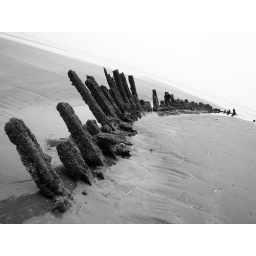
The ribs of an old, dead ship embedded in a beach in South Wales.